Kfar Kedem

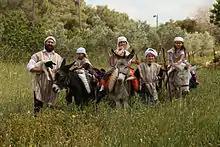
Visitors in Kfar Kedem

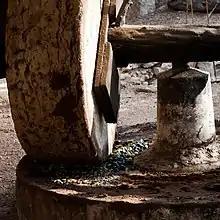
Ancient Olive Press

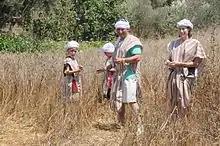
Bread Basket

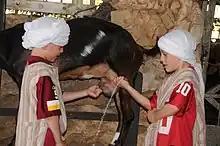
Greener Pastures

Kfar Kedem is a tourist center in Israel which reconstructs the everyday life in the Galilee 2000 years ago, during the Mishnah period. Kfar Kedem is located on Route 77, next to the Hamovil intersection. It was established in 1992 in the Hoshaya settlement by Menachem Goldberg. The center includes about 4 acres of vegetation and trees native to the ancient Land of Israel.